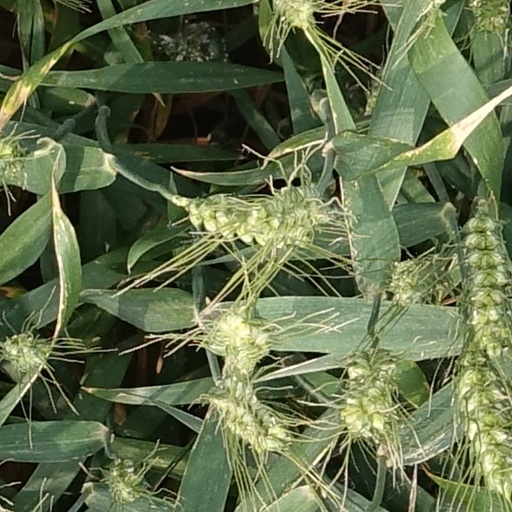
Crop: wheat